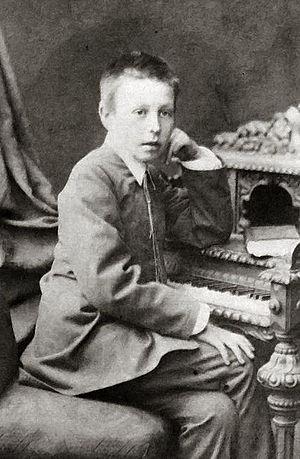
Le compositeur et pianiste russe Sergueï Rachmaninov a écrit un certain nombre de pièces pour piano qui ont été soit perdues, non publiées, ou non affectées d'un numéro d'opus. Bien que souvent négligées dans le répertoire de concert, elles font néanmoins partie de son œuvre.
Sergueï Vassilievitch Rachmaninov, né le 1ᵉʳ avril 1873 à Semionovo et mort le 28 mars 1943 à Beverly Hills, est un compositeur, pianiste et chef d'orchestre russe, naturalisé américain.